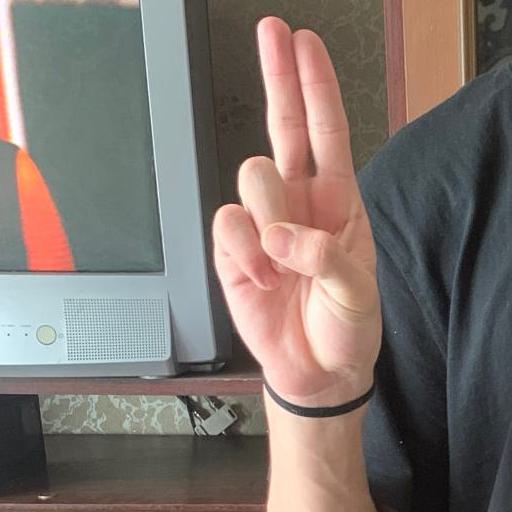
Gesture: two_up